Zhongtai station

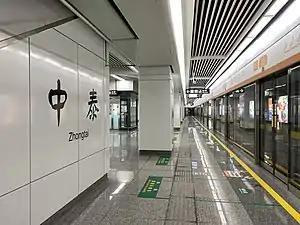

Zhongtai is a metro station on Line 16 of the Hangzhou Metro in China. It is located in the Yuhang District of Hangzhou.